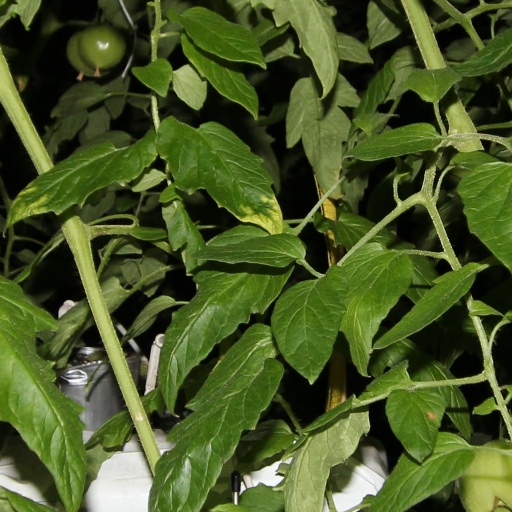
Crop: tomato